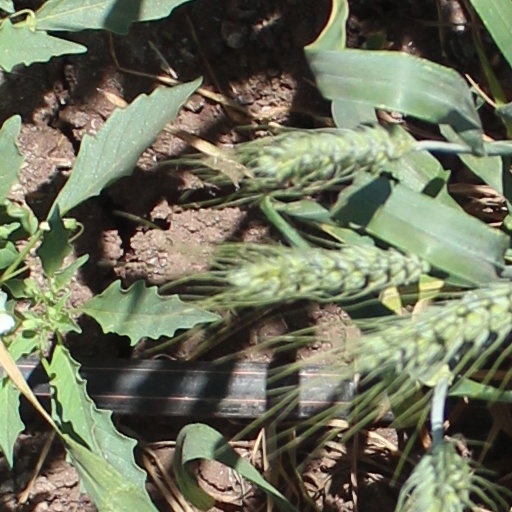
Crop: wheat